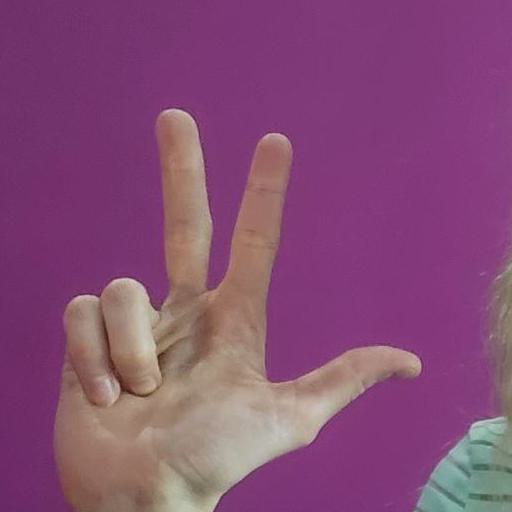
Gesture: three2